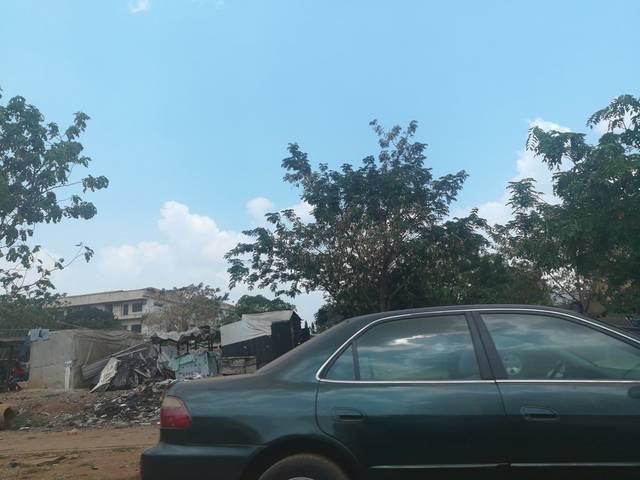
Region: Nigeria
Coordinates: 9.059, 7.451